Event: Nepal Earthquake
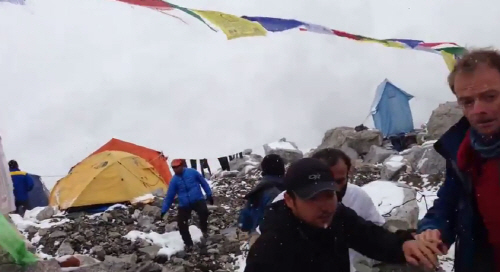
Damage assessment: no_damage